Torres Strait Island languages

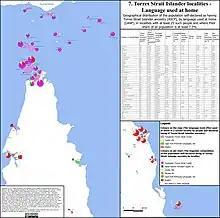
Languages used at home by Torres Strait Islanders in localities with significant share of Torres Strait islander population.

There are three languages spoken in the Torres Strait Islands: two indigenous languages and an English-based creole. The indigenous language spoken mainly in the western and central islands is Kalaw Lagaw Ya, belonging to the Pama–Nyungan languages of the Australian mainland. The other indigenous language spoken mainly in the eastern islands is Meriam Mir: a member of the Trans-Fly languages spoken on the nearby south coast of New Guinea and the only Papuan language spoken on Australian territory. Both languages are agglutinative; however Kalaw Lagaw Ya appears to be undergoing a transition into a declensional language while Meriam Mìr is more clearly agglutinative. Yumplatok, or Torres Strait Creole, the third language, is a non-typical Pacific English Creole and is the main language of communication on the islands.